Alex Martelli

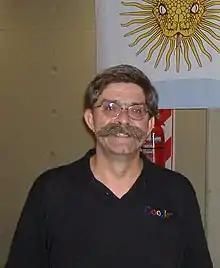
Alex Martelli in Argentina ("Cafeconf" 2006)

Alex Martelli (born October 5, 1955) is an Italian computer engineer and Fellow of the Python Software Foundation. Since early 2005, he worked for Google, Inc. in Mountain View, California, for the first few years as "Über Tech Lead," then as "Senior Staff Engineer," lastly in charge of "long tail" community support for Google Cloud Platform. He retired in August, 2023.